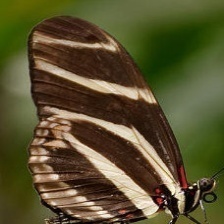
Species: ZEBRA LONG WING